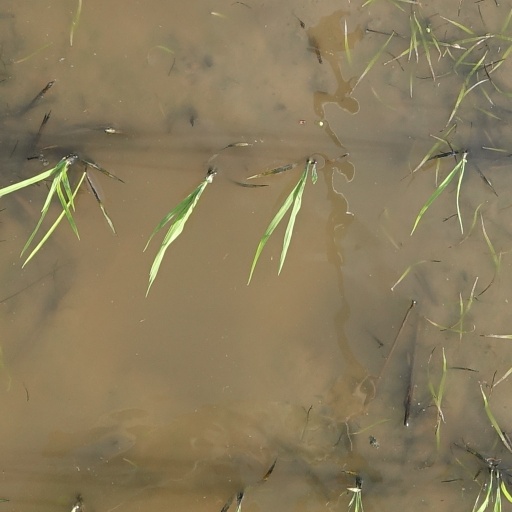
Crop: rice